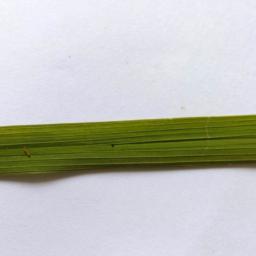
Label: Rice___Healthy